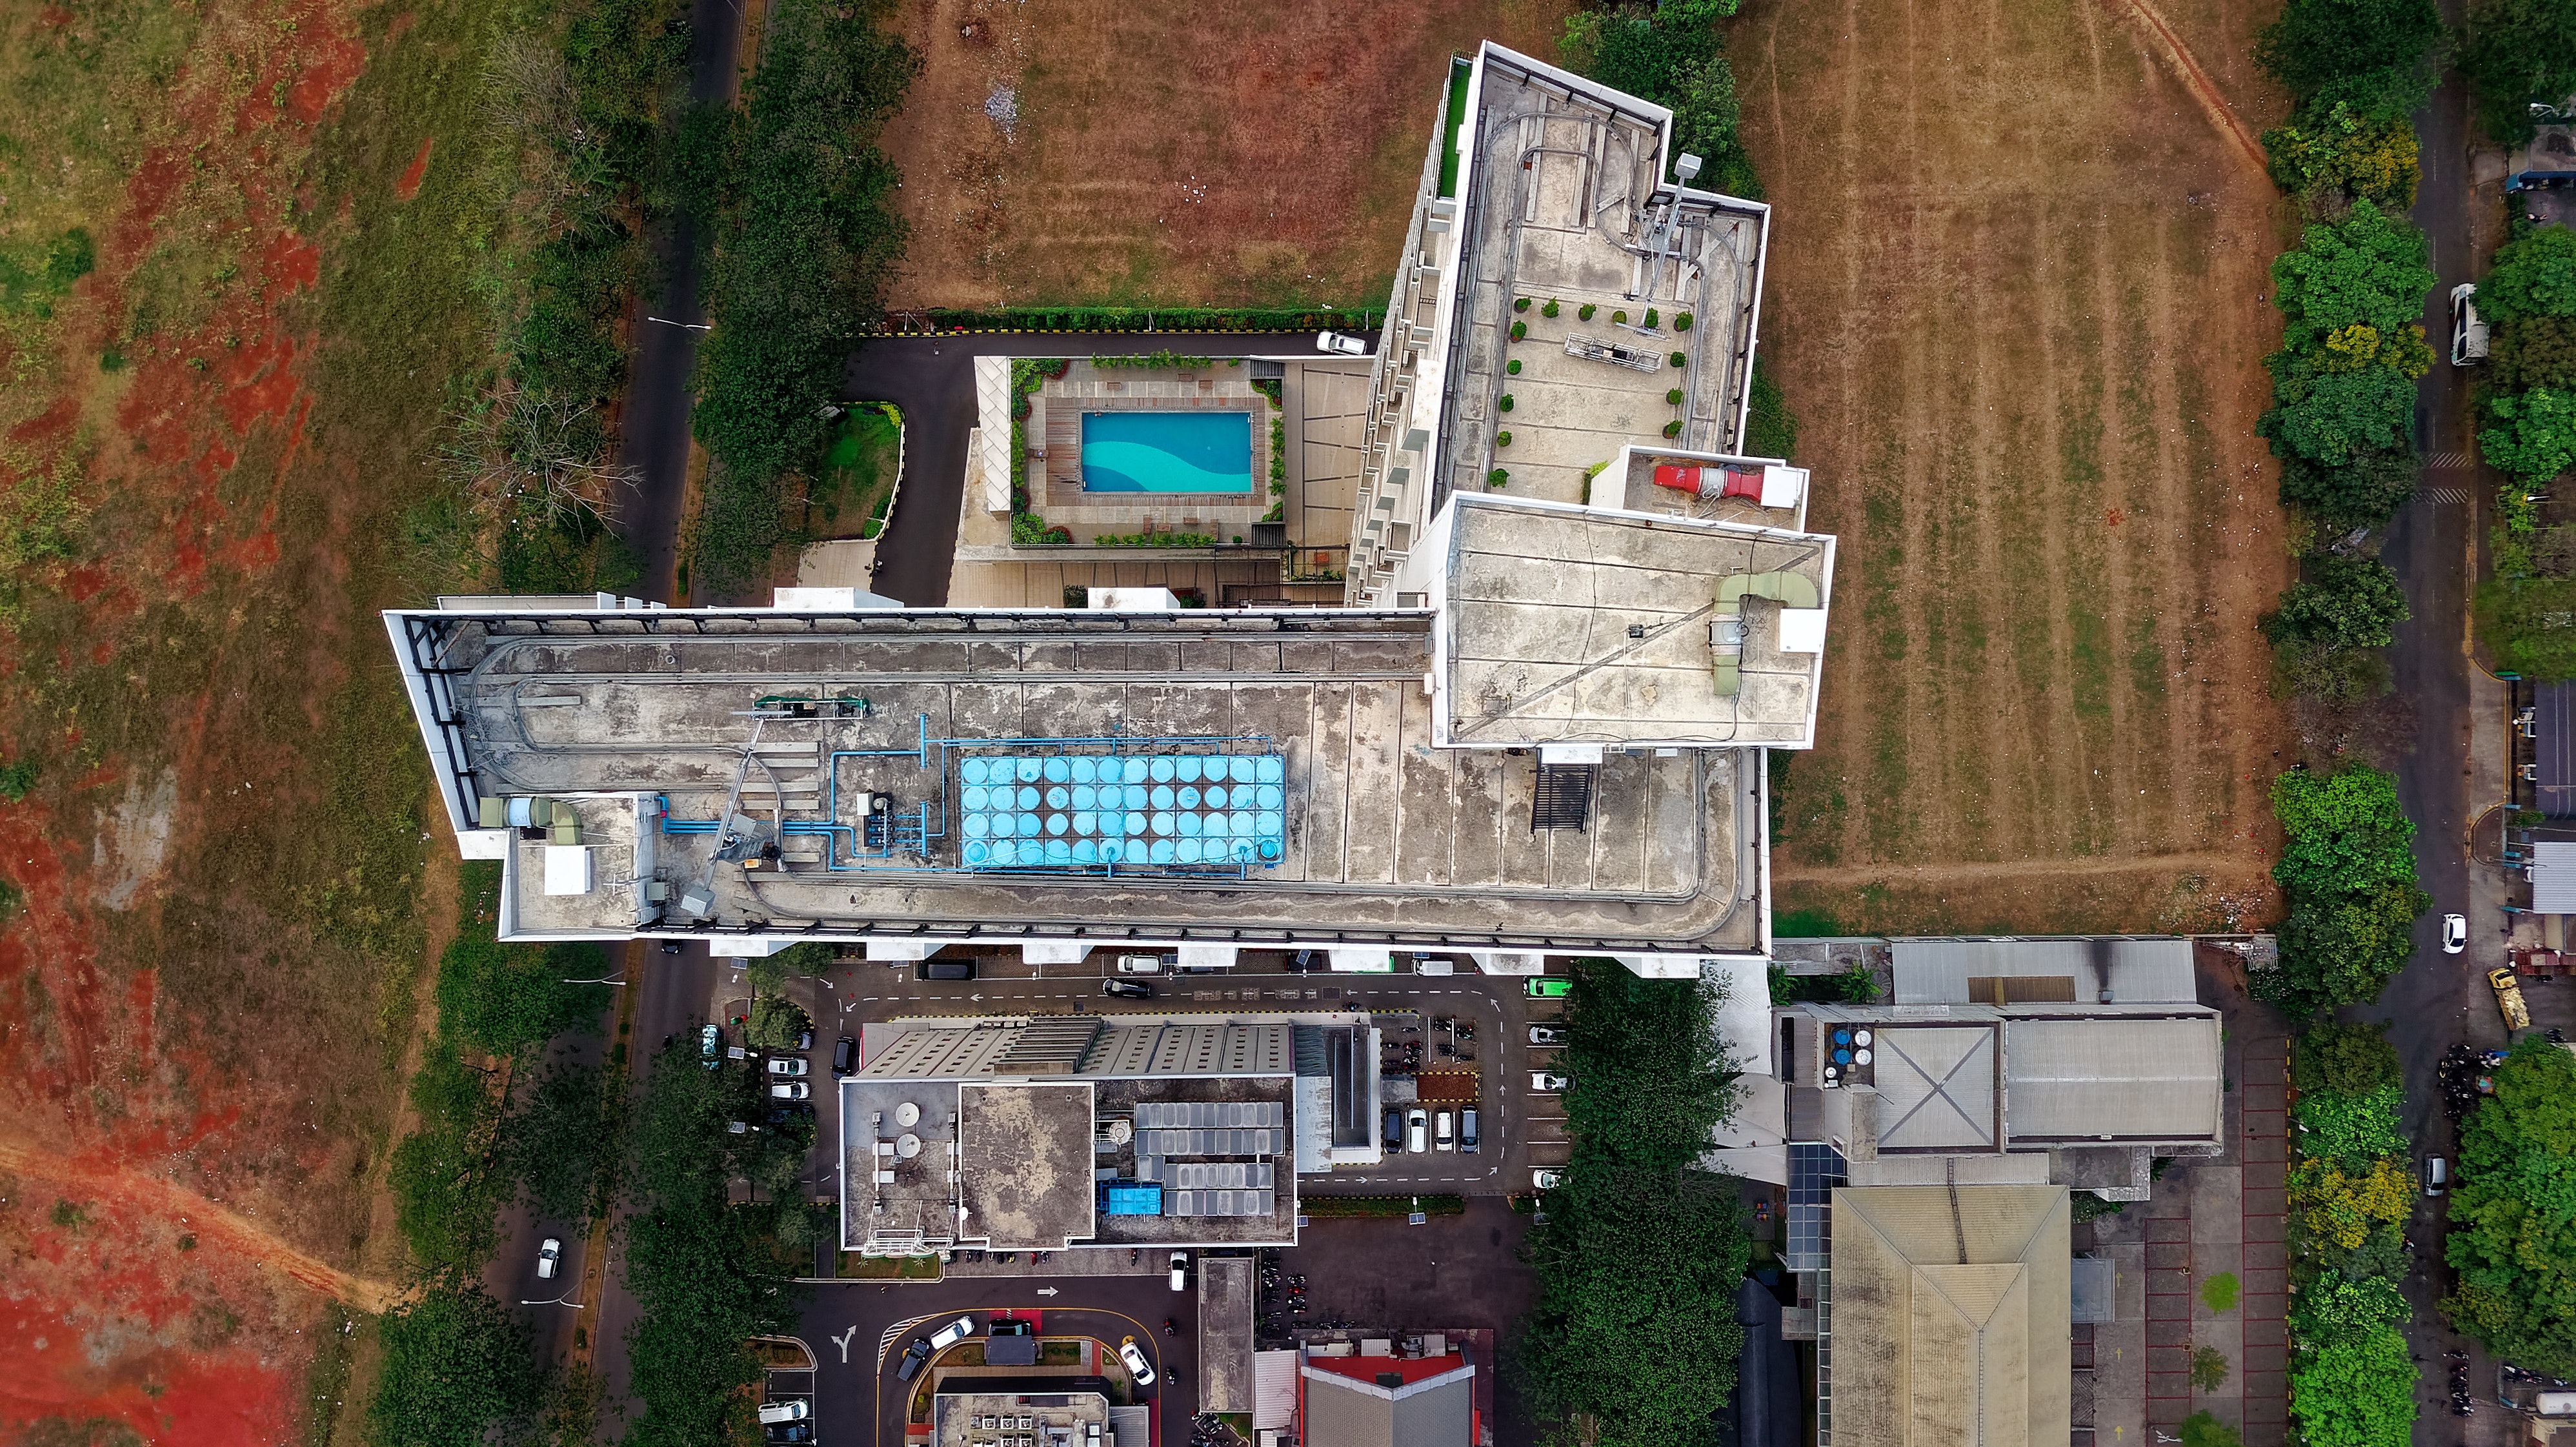
architecture, land lot, photography, landscape, house, residential area, building